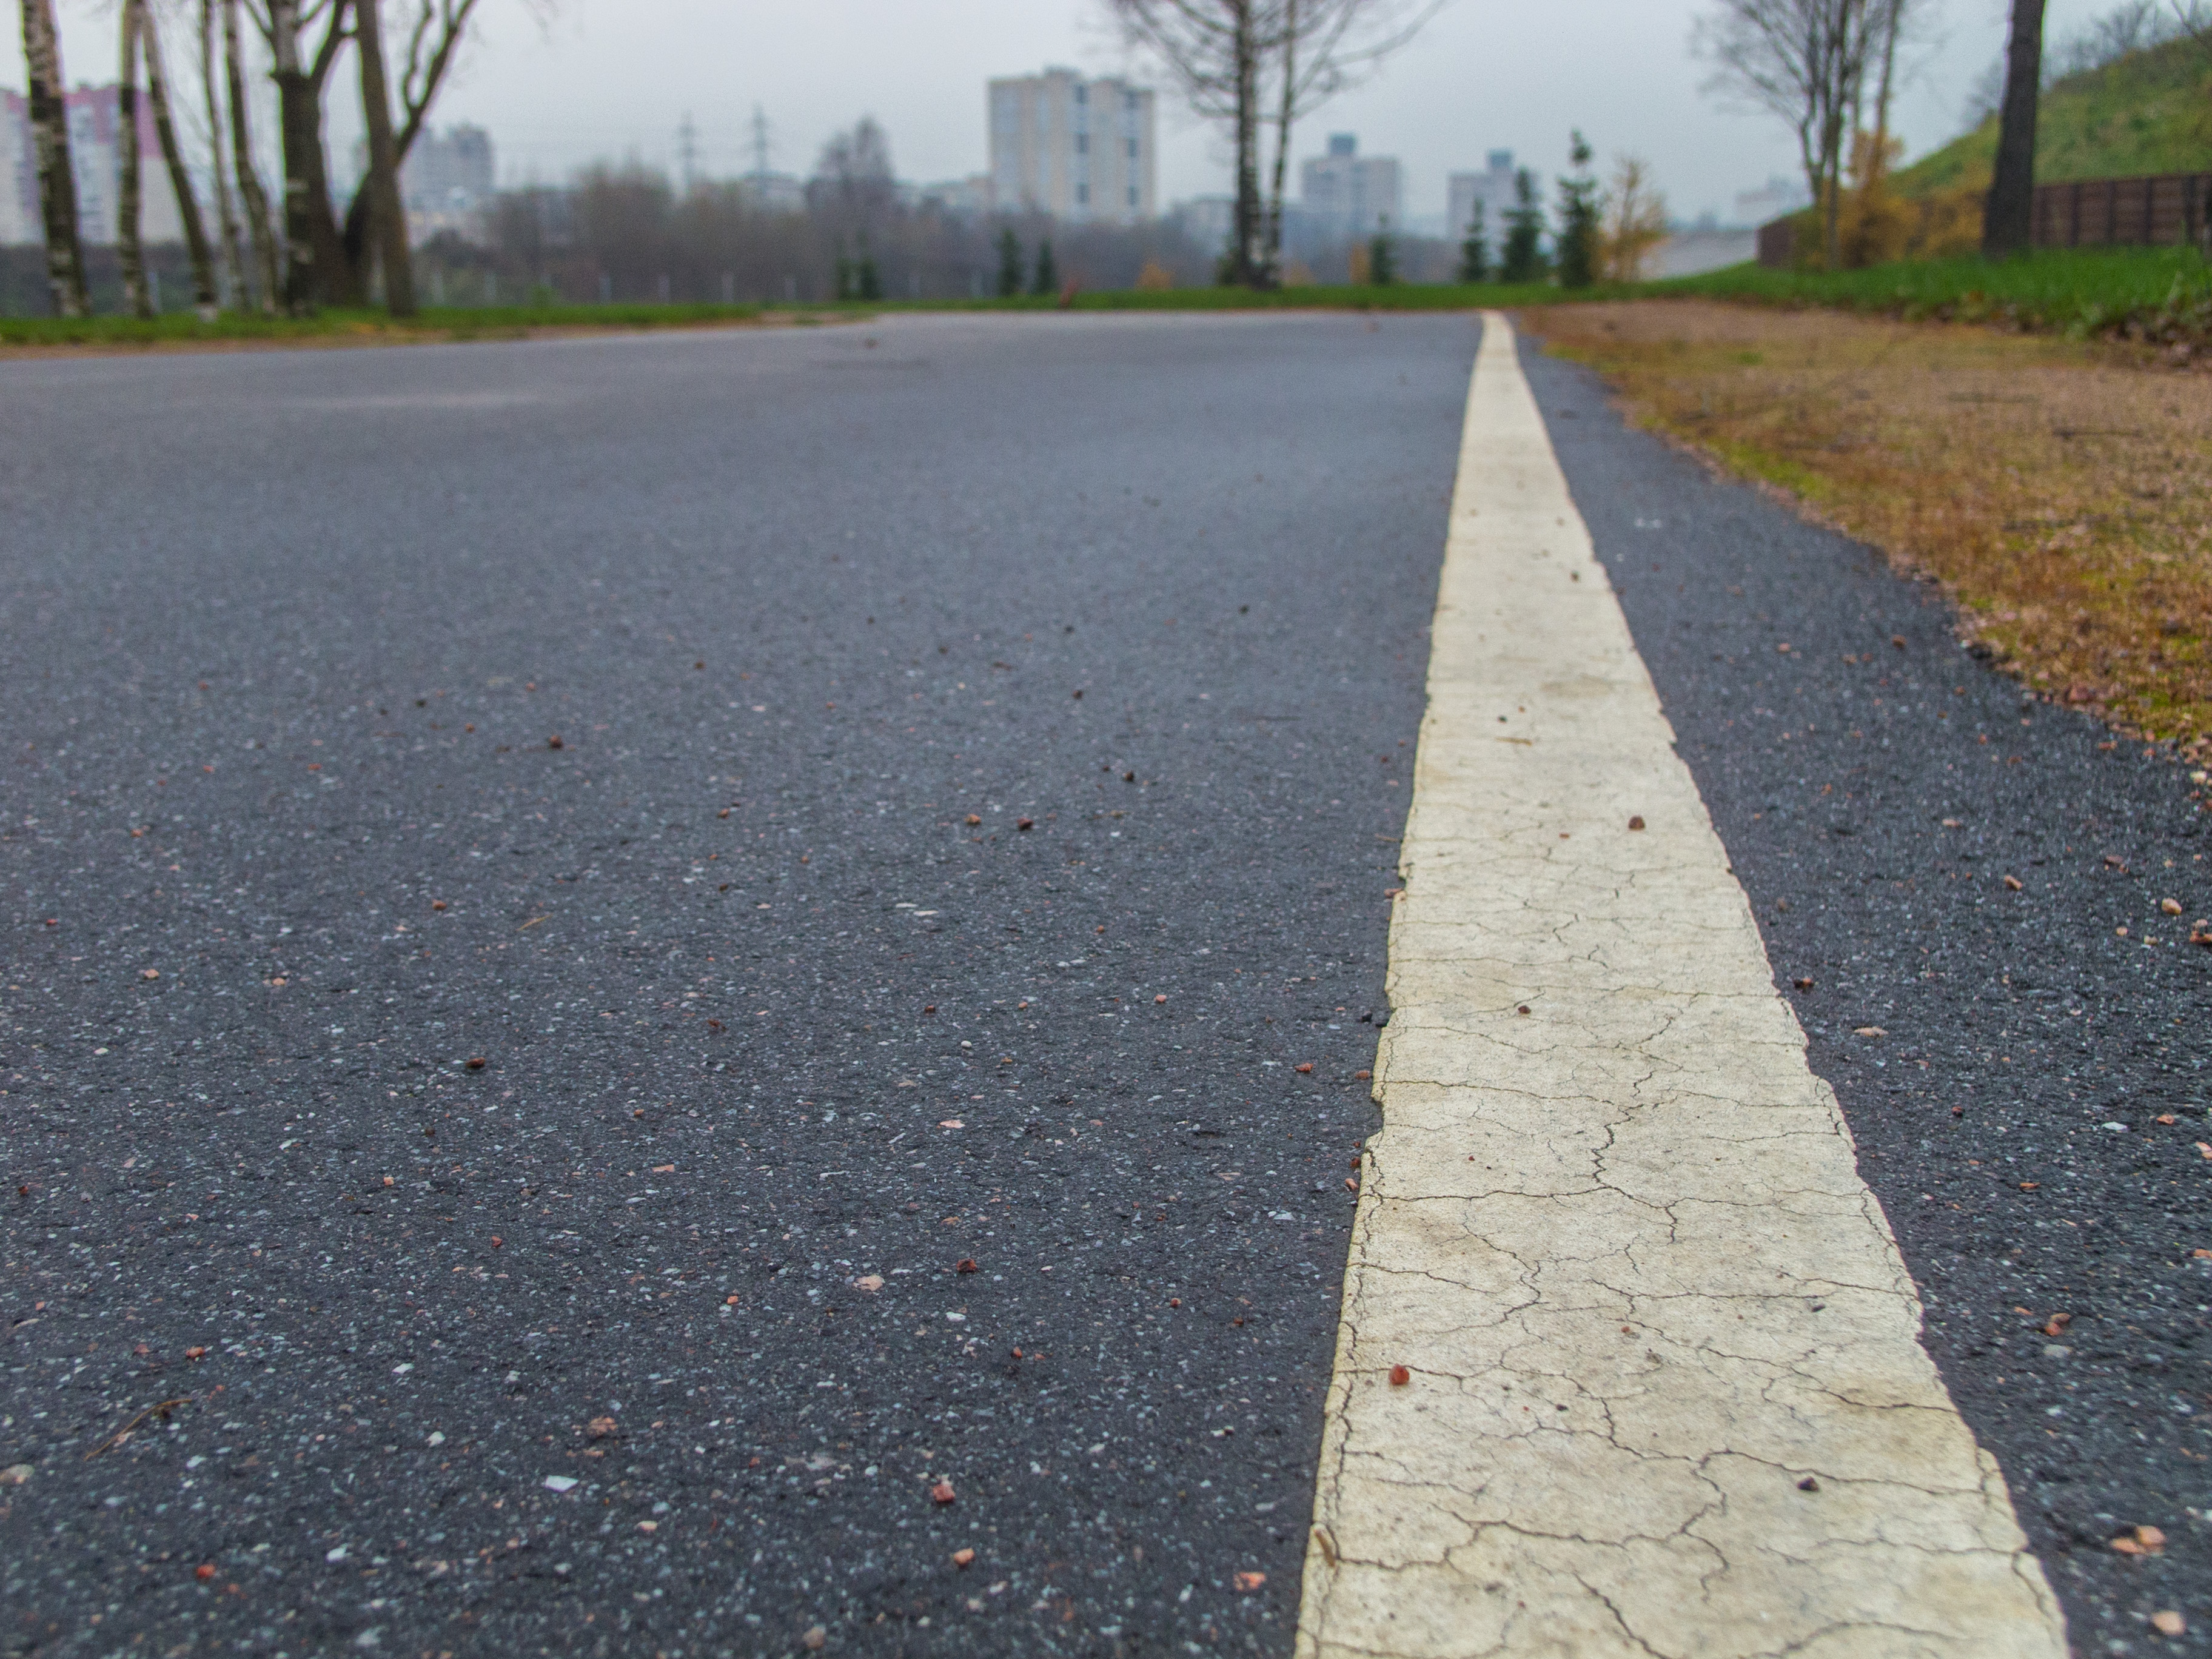
image, asphalt, road, road surface, tar, lane, public space, sidewalk, thoroughfare, line, infrastructure, grass, path, driveway, nonbuilding structure, walkway, city, shoulder, curb